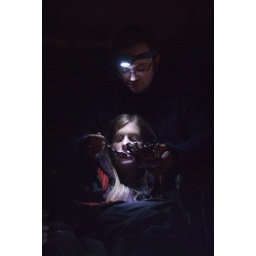
Sharing your chocolate cake baked in an orange on a campfire for 2 hours